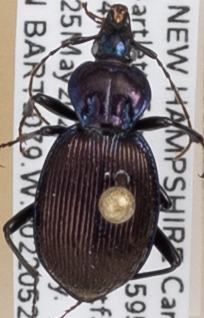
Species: Sphaeroderus canadensis canadensis
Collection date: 2022-05-25
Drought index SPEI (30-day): -0.8
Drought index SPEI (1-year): -0.54
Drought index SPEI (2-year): -1.45